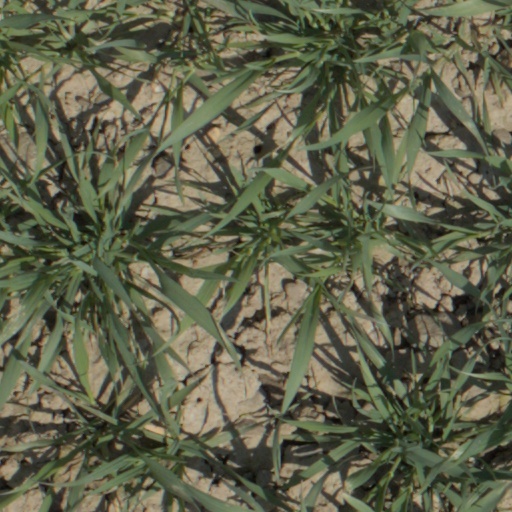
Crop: wheat